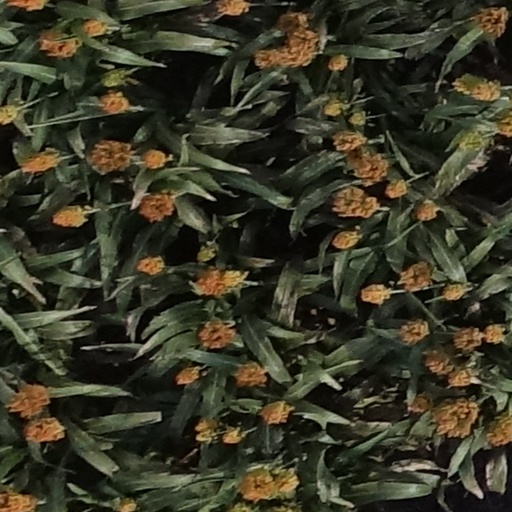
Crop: sorghum